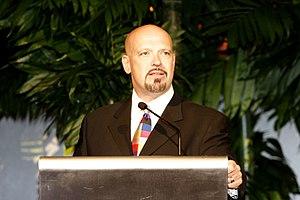
Paul Gentilozzi, né le 6 février 1950 à Lansing, est un homme d'affaires et un pilote automobile américain.